Mink Mile

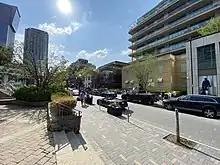
Shops in Yorkville Avenue

In the 21st century, mid-market retailers have begun to locate along the Mink Mile. In 2005, Winners and La Senza opened stores, later followed by Club Monaco, J. Crew, Banana Republic, French Connection, Puma, Aldo, Aritzia, American Apparel, Roots Canada Ltd, Guess, Nike, Zara, Roots, Lululemon, Sephora, Gap, and H&M. Discount retailer, Labels 4 Less, opened their own store in 2008, to the disappointment of many of its neighbours but was replaced shortly by Hugo Boss.